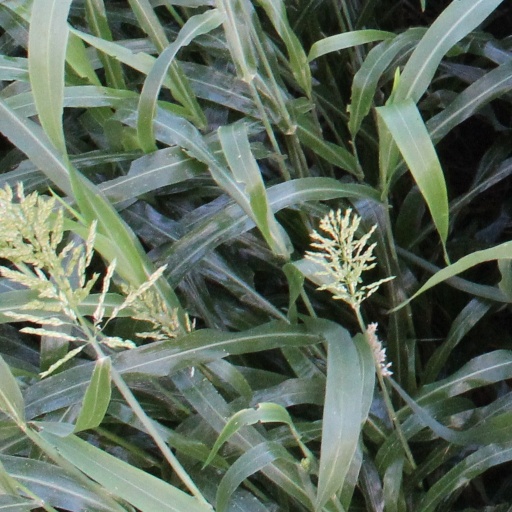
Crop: sorghum